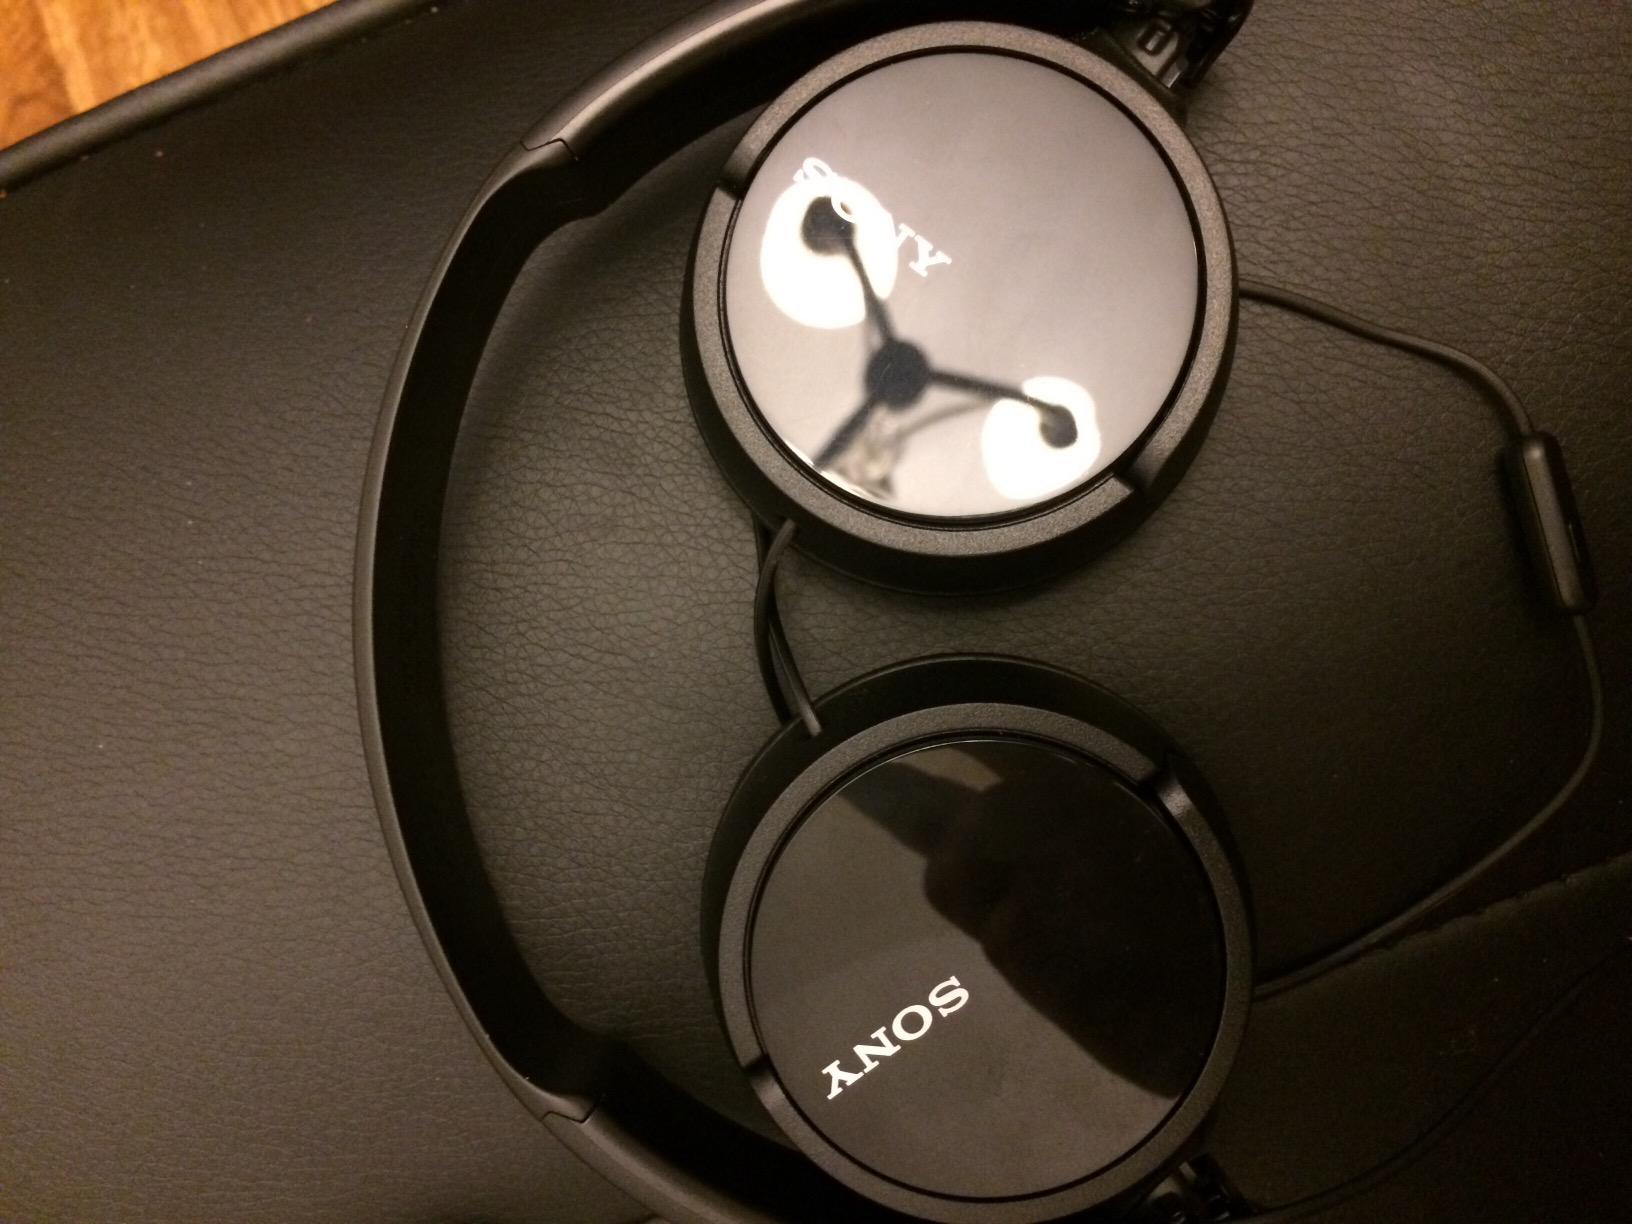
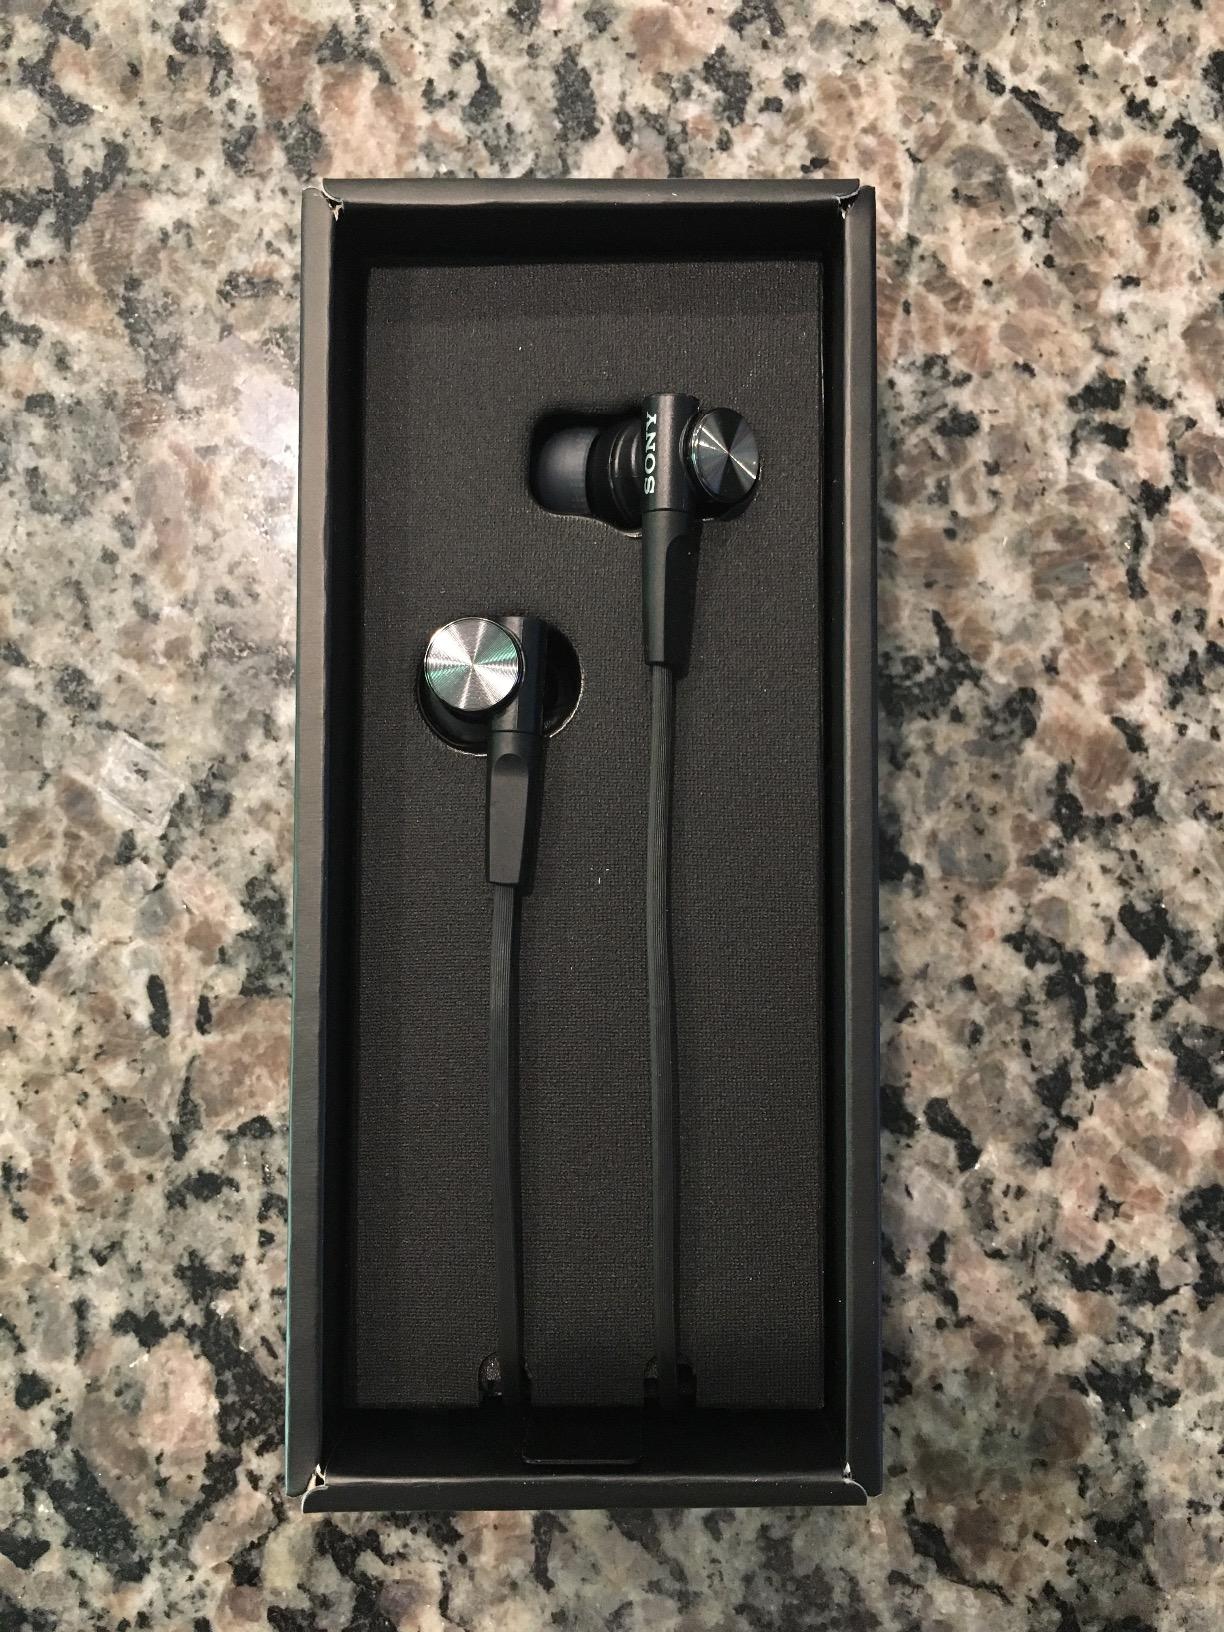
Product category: headphones
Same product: no